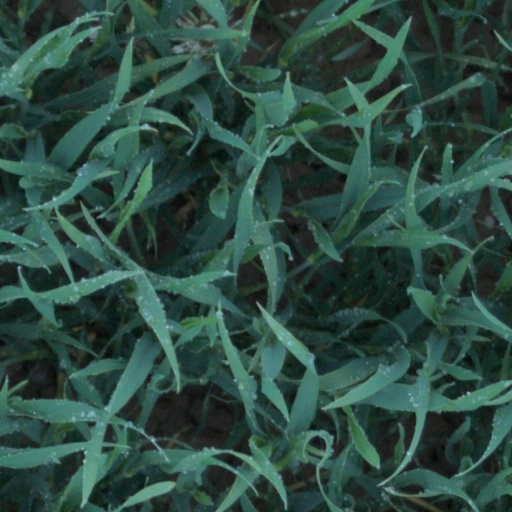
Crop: wheat